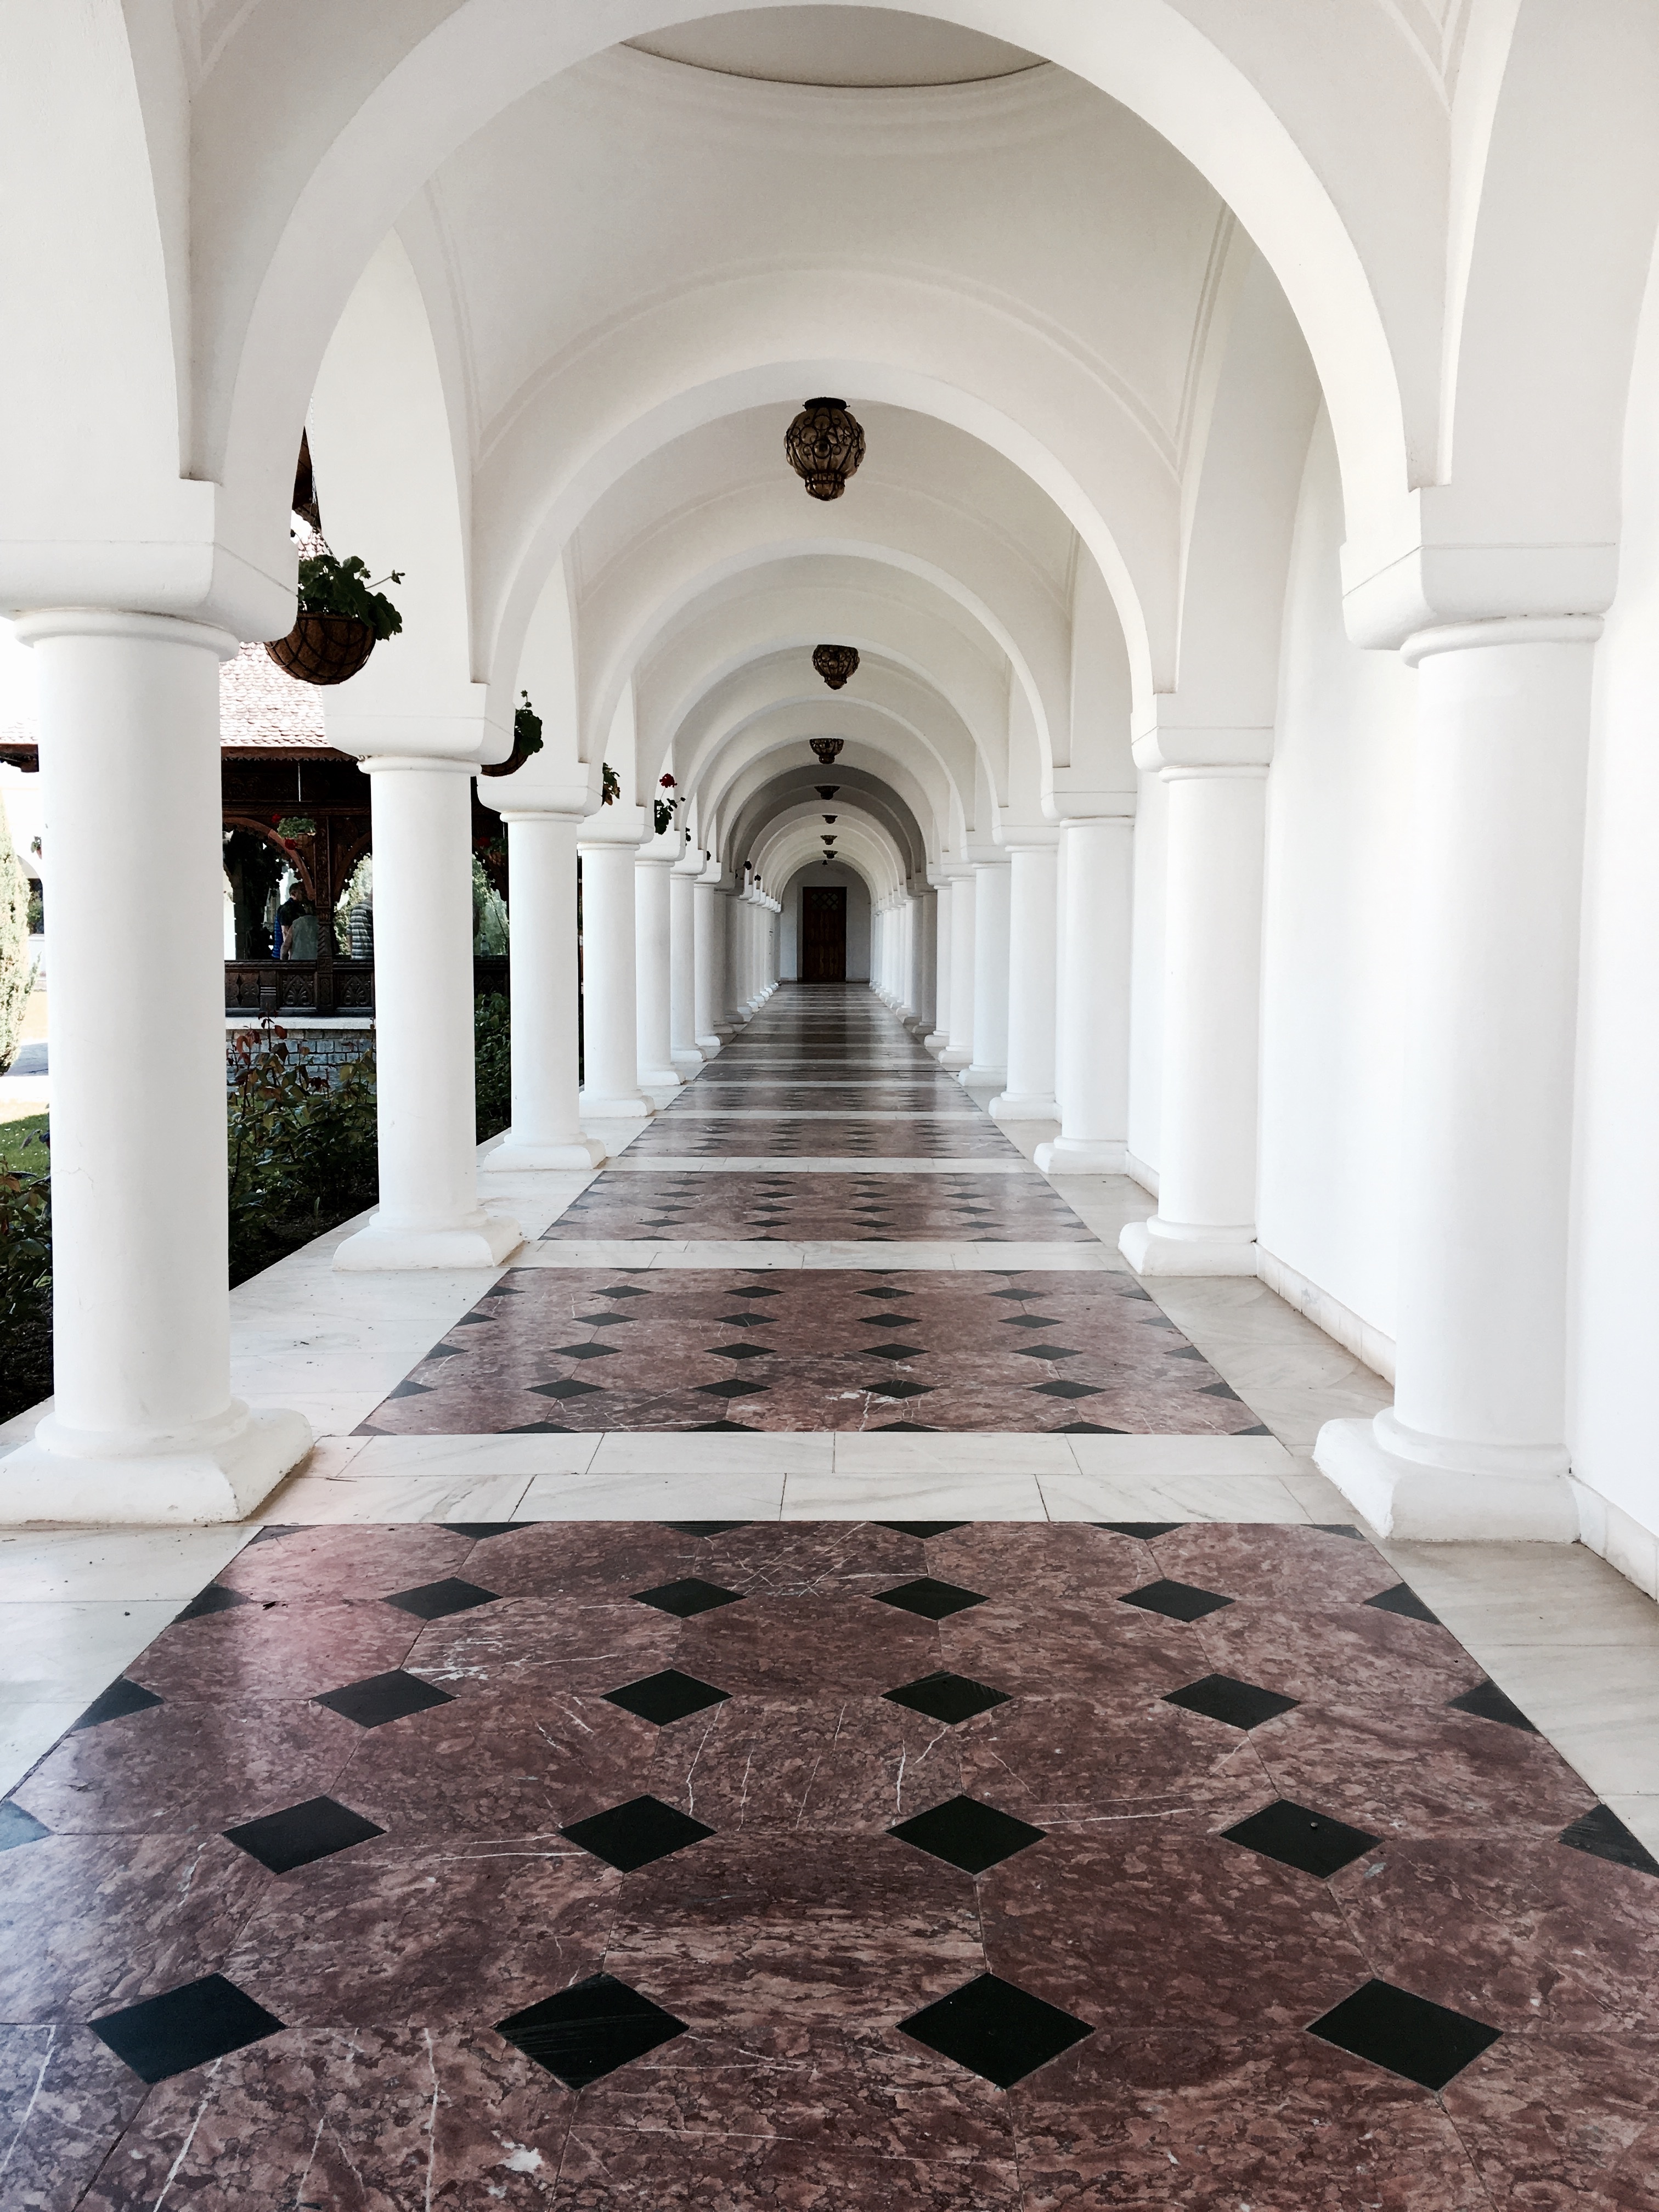
architecture, mansion, floor, building, arch, column, hall, interior design, aisle, symmetry, estate, flooring